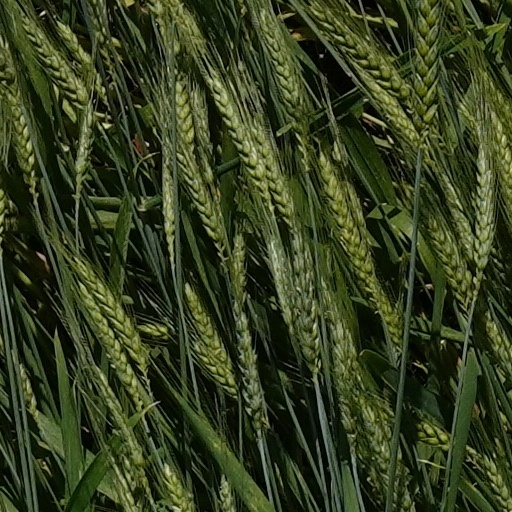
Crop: wheat